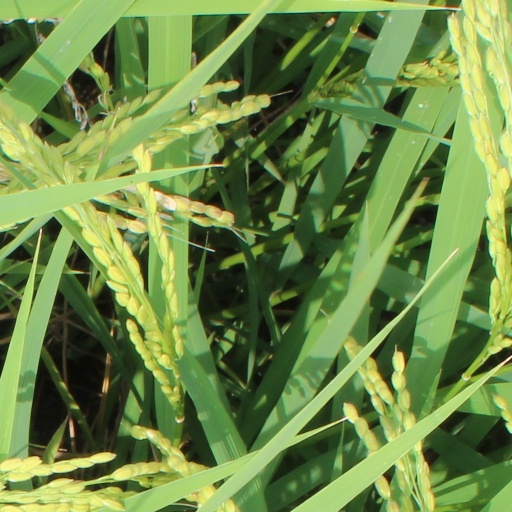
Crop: rice